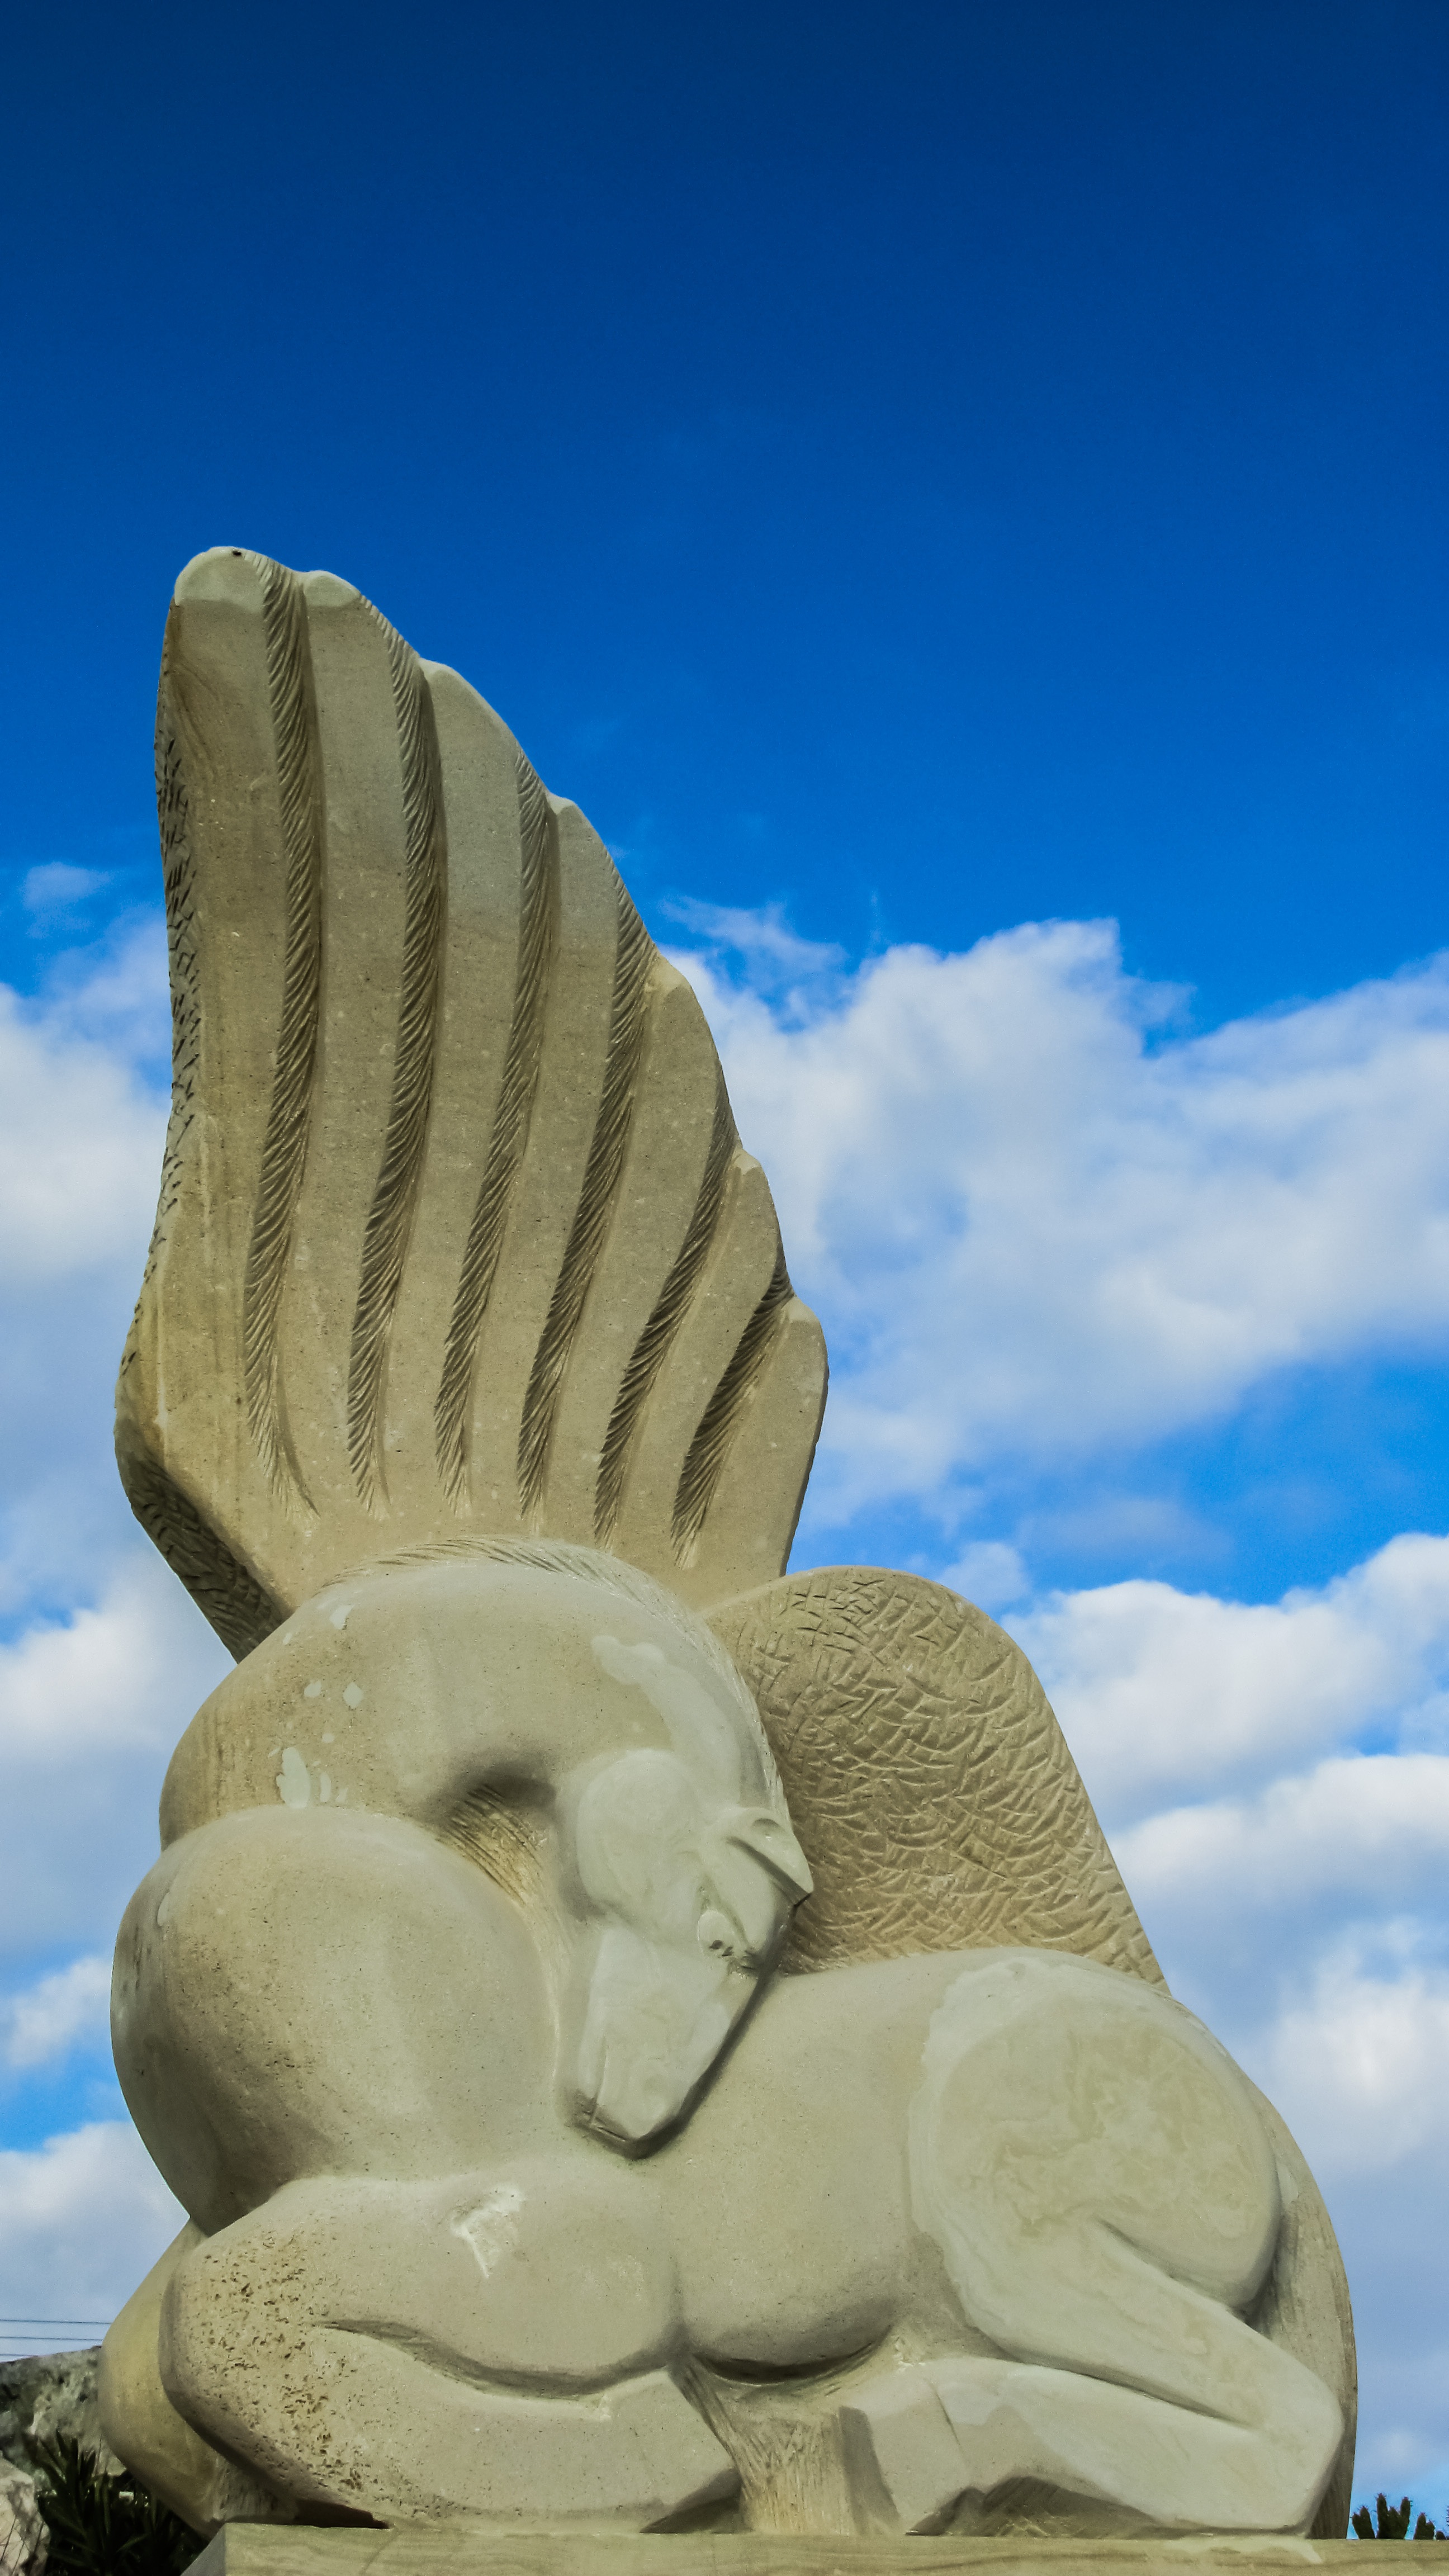
sand, rock, monument, statue, blue, sculpture, art, temple, carving, cyprus, pegasus, ayia napa, stone carving, sculpture park, ancient history